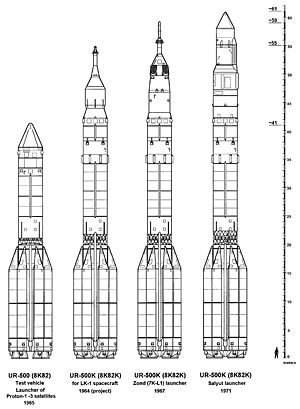
Protonraket
Løfteraketter til Protonsatellit, månelander, Zond og Saljut
Protonraketten er den største raket der benyttes af den Føderale russiske rumfartsorganisation. Den har en succesrate på 98%, men da den kun opsendes fra Bajkonur Kosmodromen, kan den ikke udnytte Jordens rotationshastighed så godt, som raketter opsendt fra lavere breddegrader.